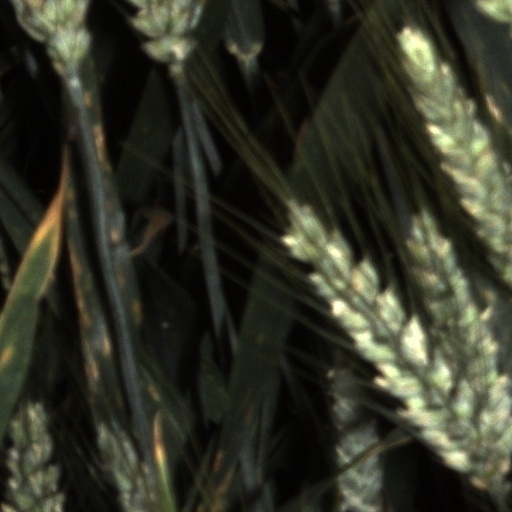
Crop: wheat